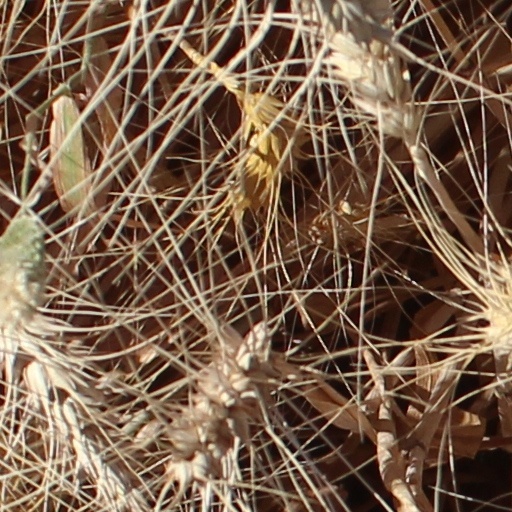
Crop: wheat